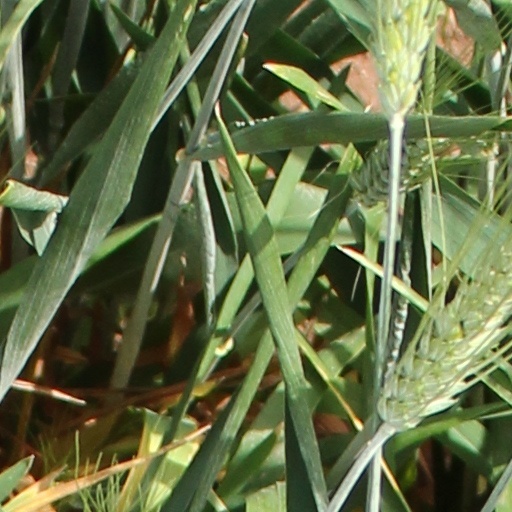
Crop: wheat